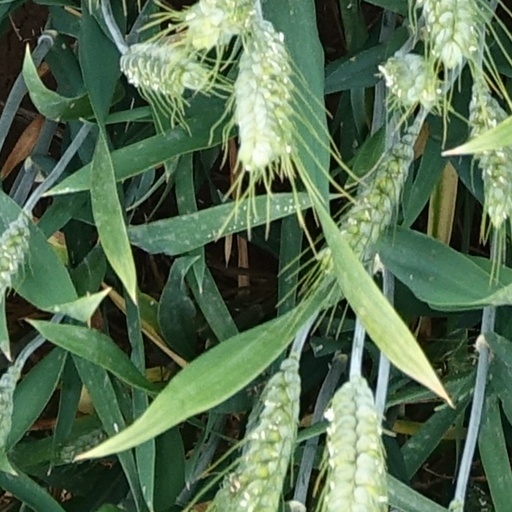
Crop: wheat